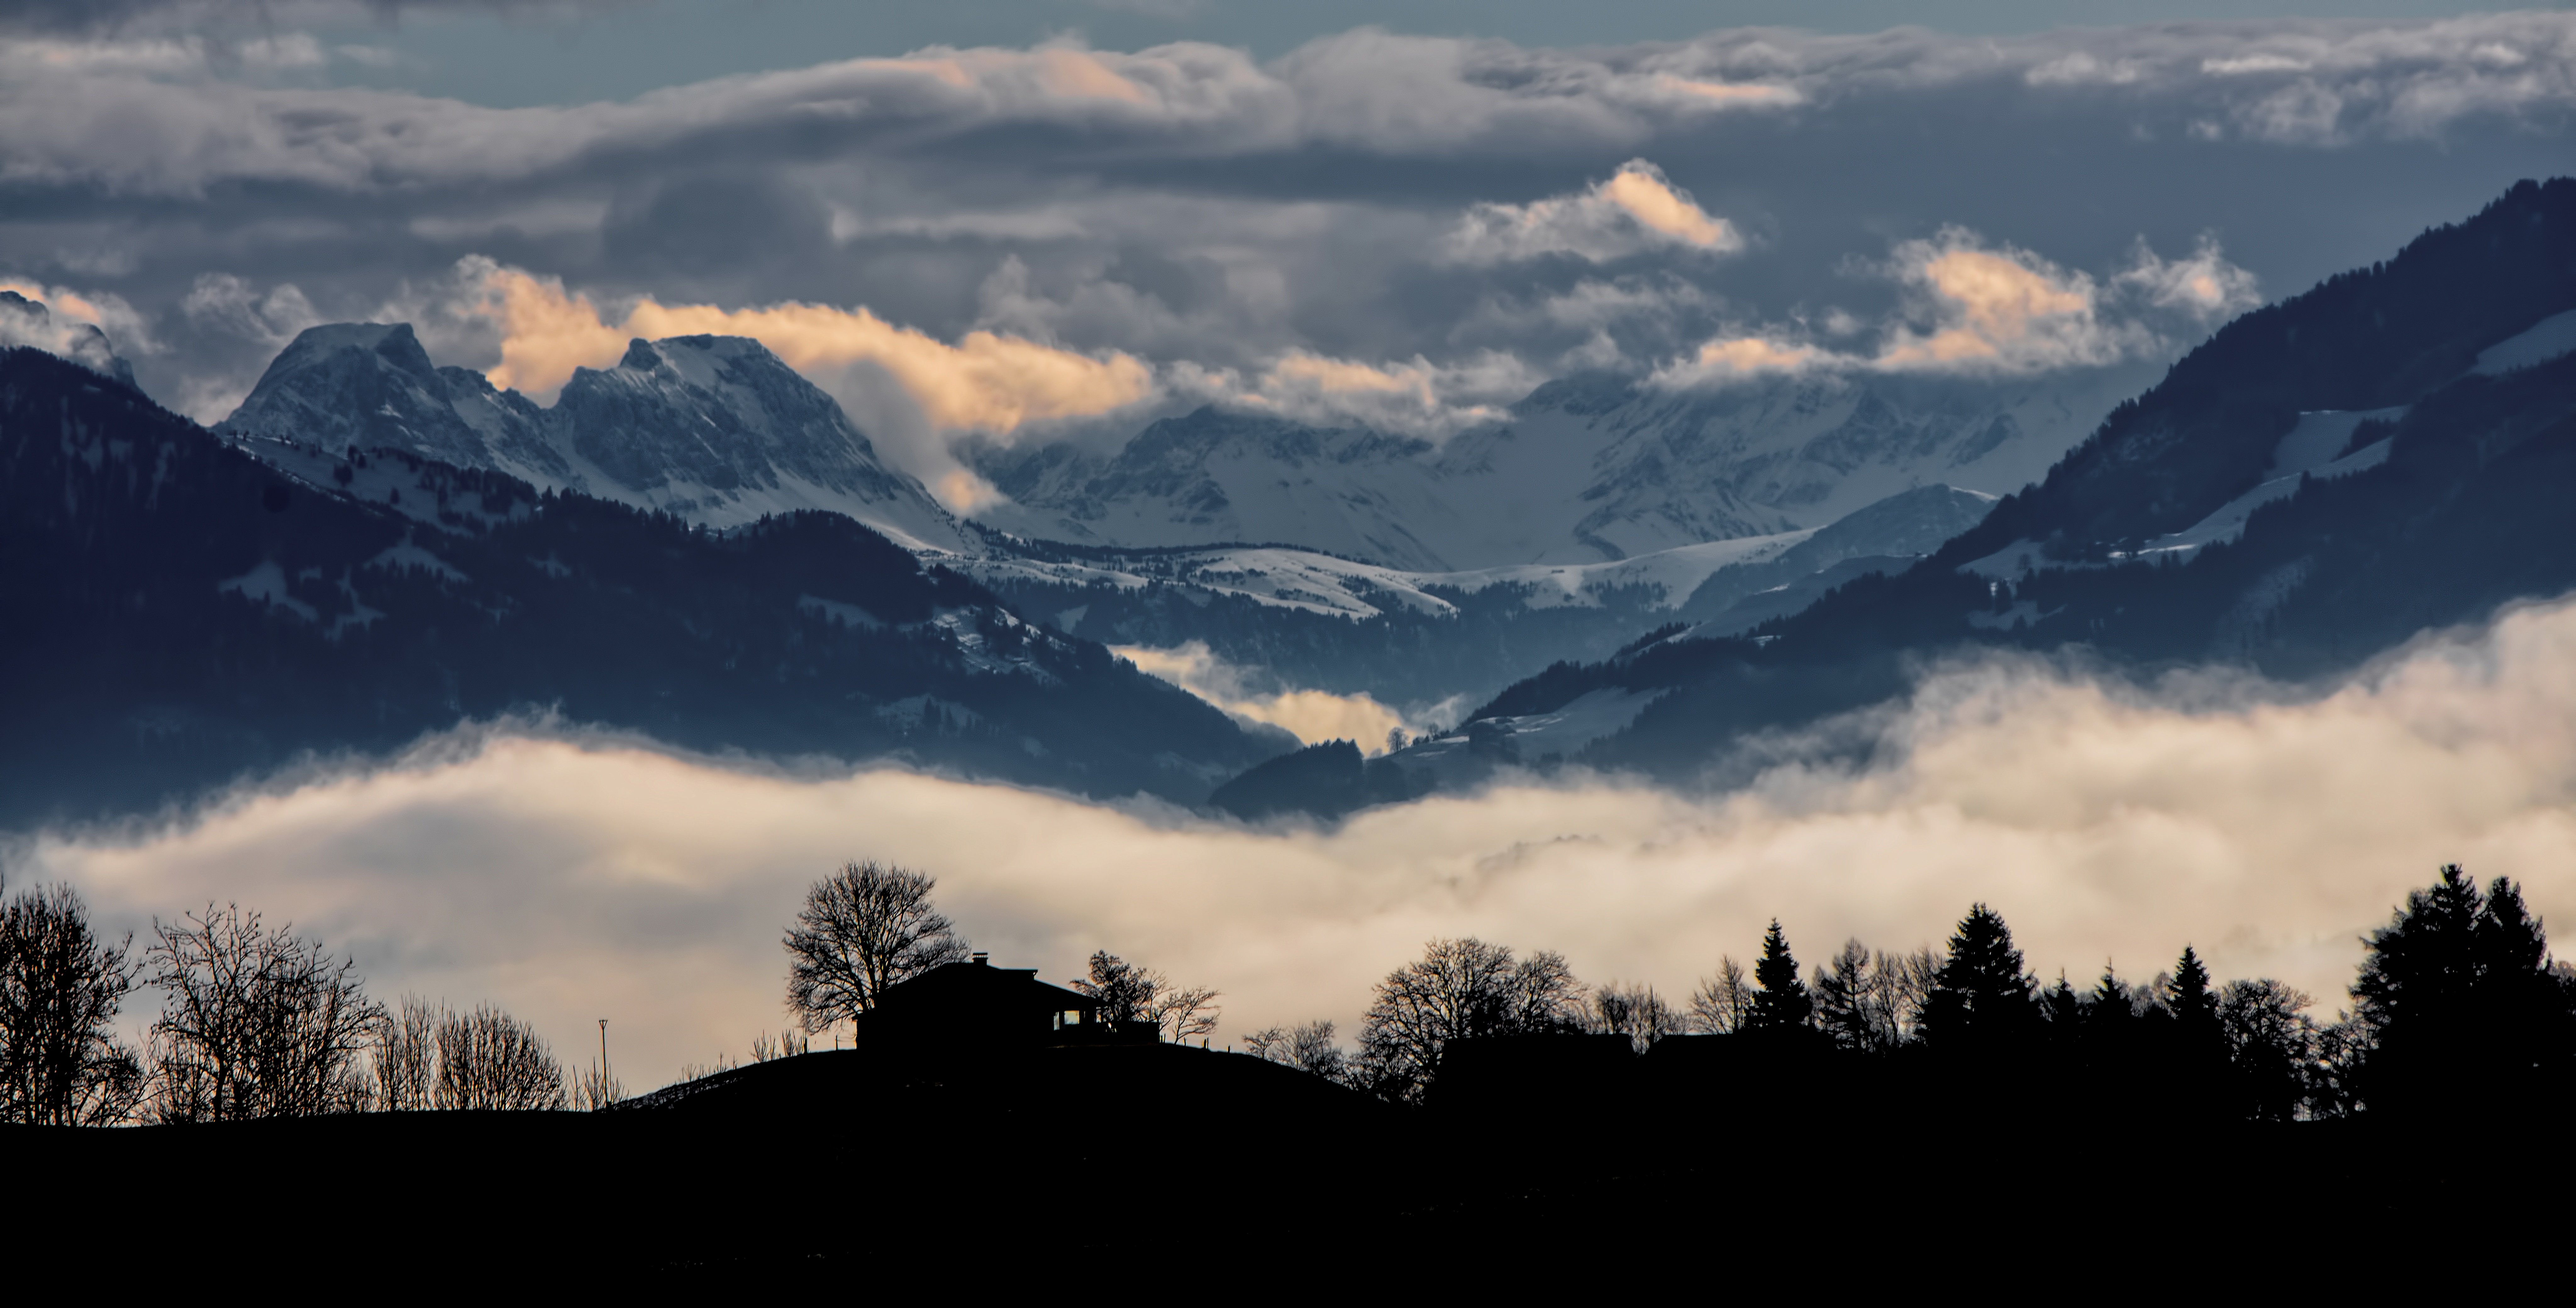
landscape, tree, nature, silhouette, mountain, cloud, sky, sunrise, sunset, mist, sunlight, morning, hill, dawn, atmosphere, mountain range, dusk, evening, weather, meteorological phenomenon, geographical feature, atmospheric phenomenon, mountainous landforms